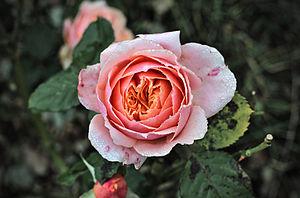
Rose comestible dans les jardins fruitiers de Laquenexy, Moselle, France.
Les jardins fruitiers de Laquenexy se composent d'un verger de 15 hectares dont 4 ont été réaménagés en jardins thématiques structurés autour de la notion de goût et de saveurs. Ils font partie du réseau transfrontalier Jardins sans Limites qui s'étend en Moselle, en Sarre et au Luxembourg et du réseau Moselle Passion.
Laquenexy est une commune française située dans le département de la Moselle dans la région historique de Lorraine. Elle comprend Villers-Laquenexy depuis 1813.